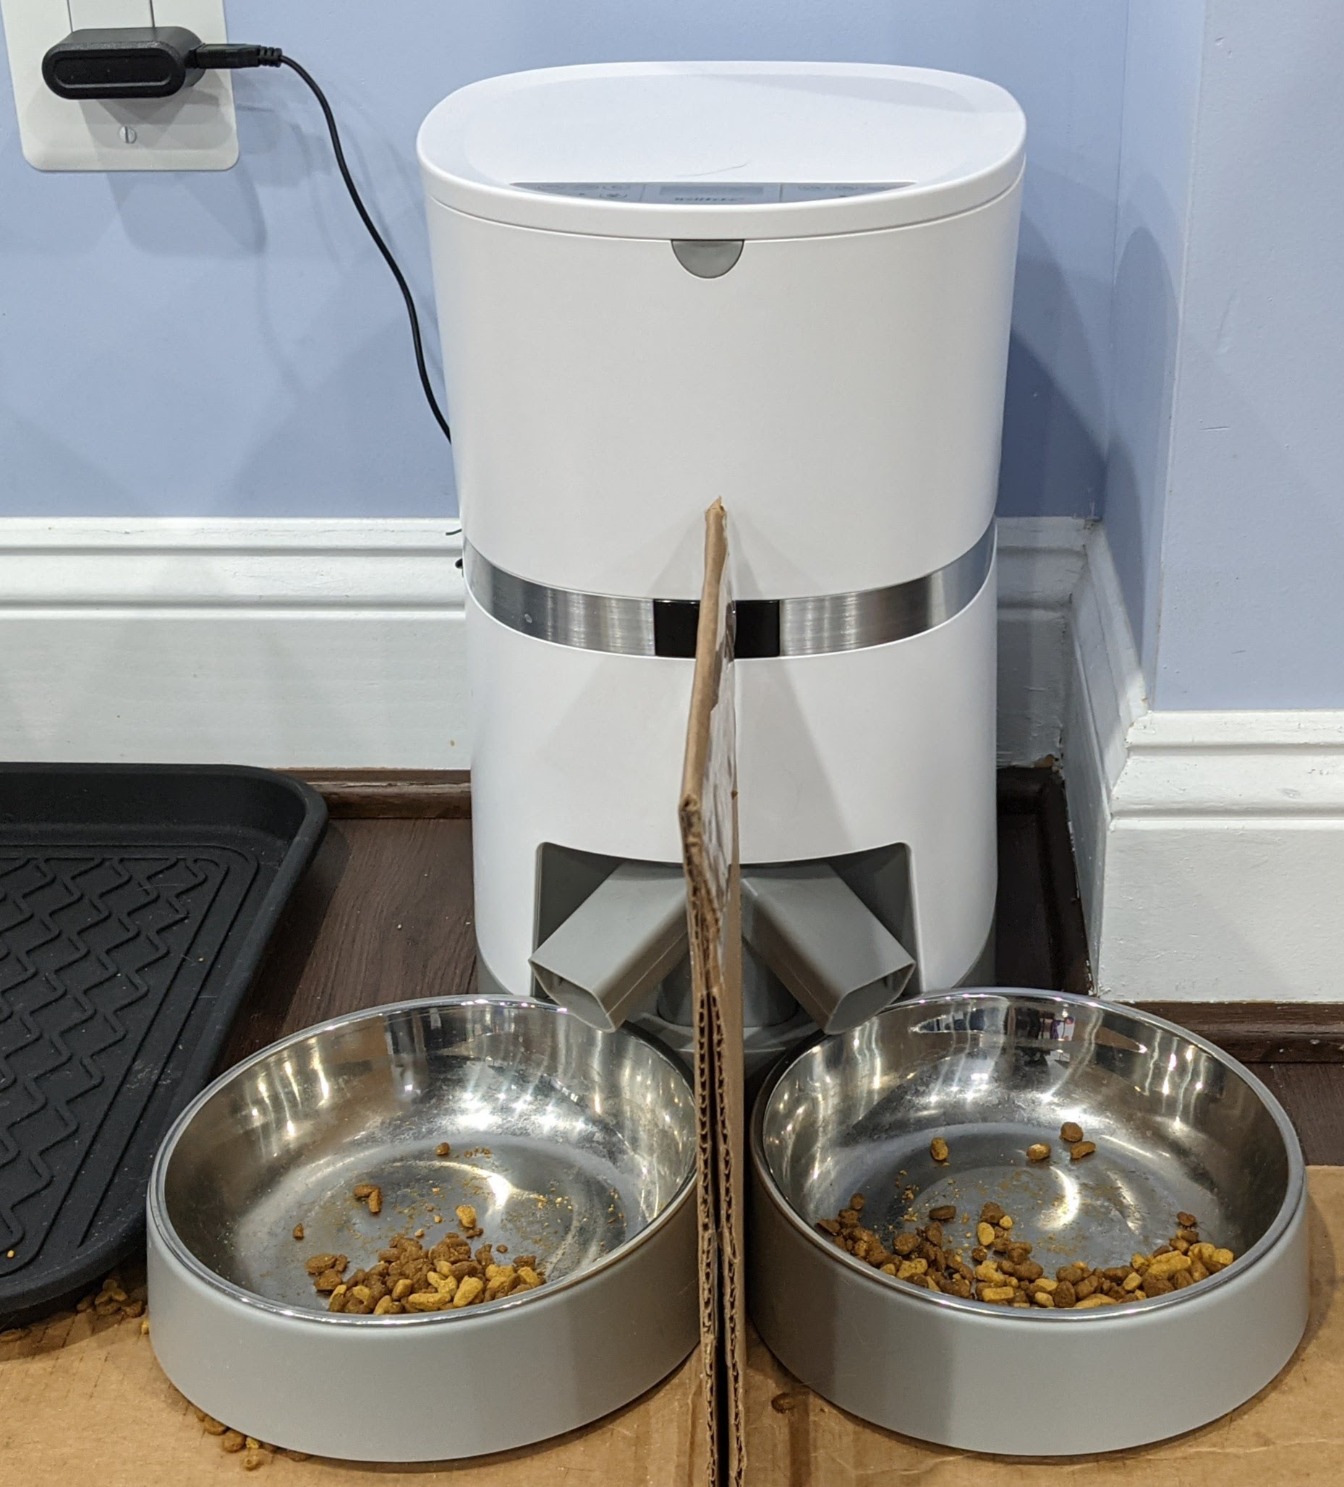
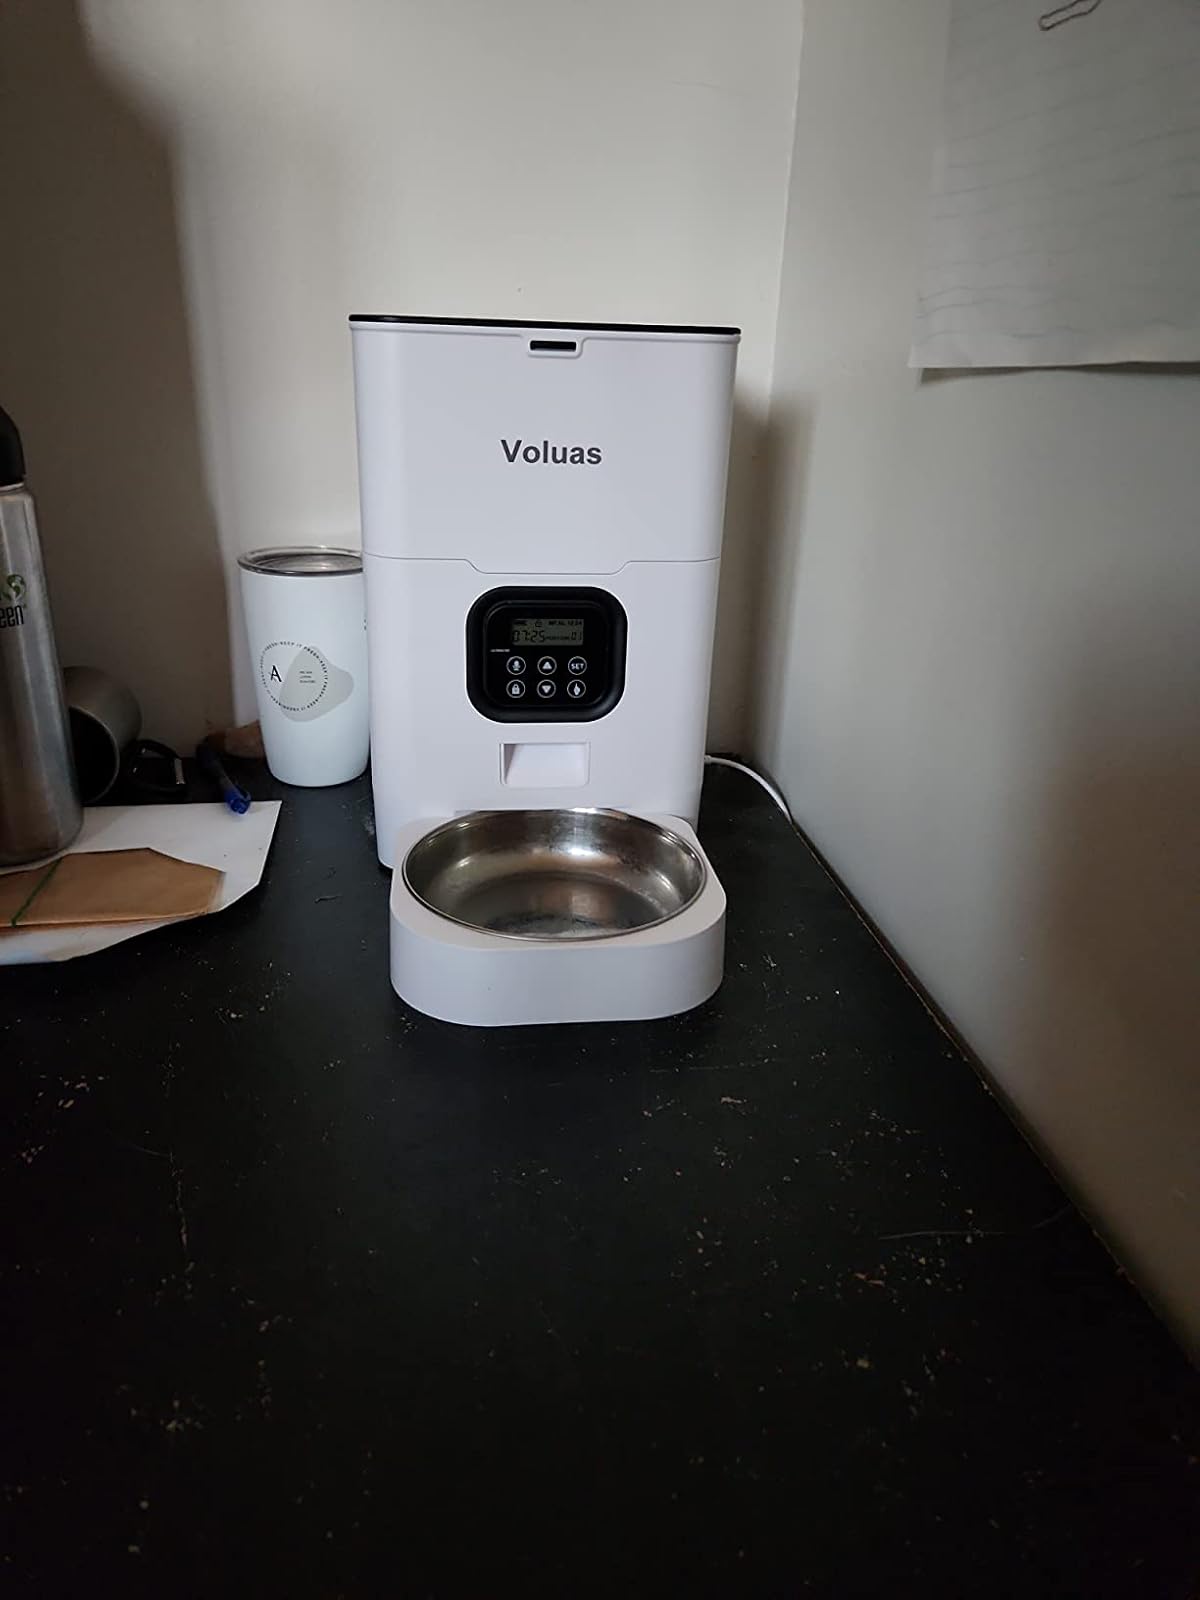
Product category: items_feeder
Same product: no